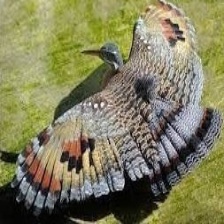
Species: SUNBITTERN
Scientific name:  EURYPYGA HELIAS